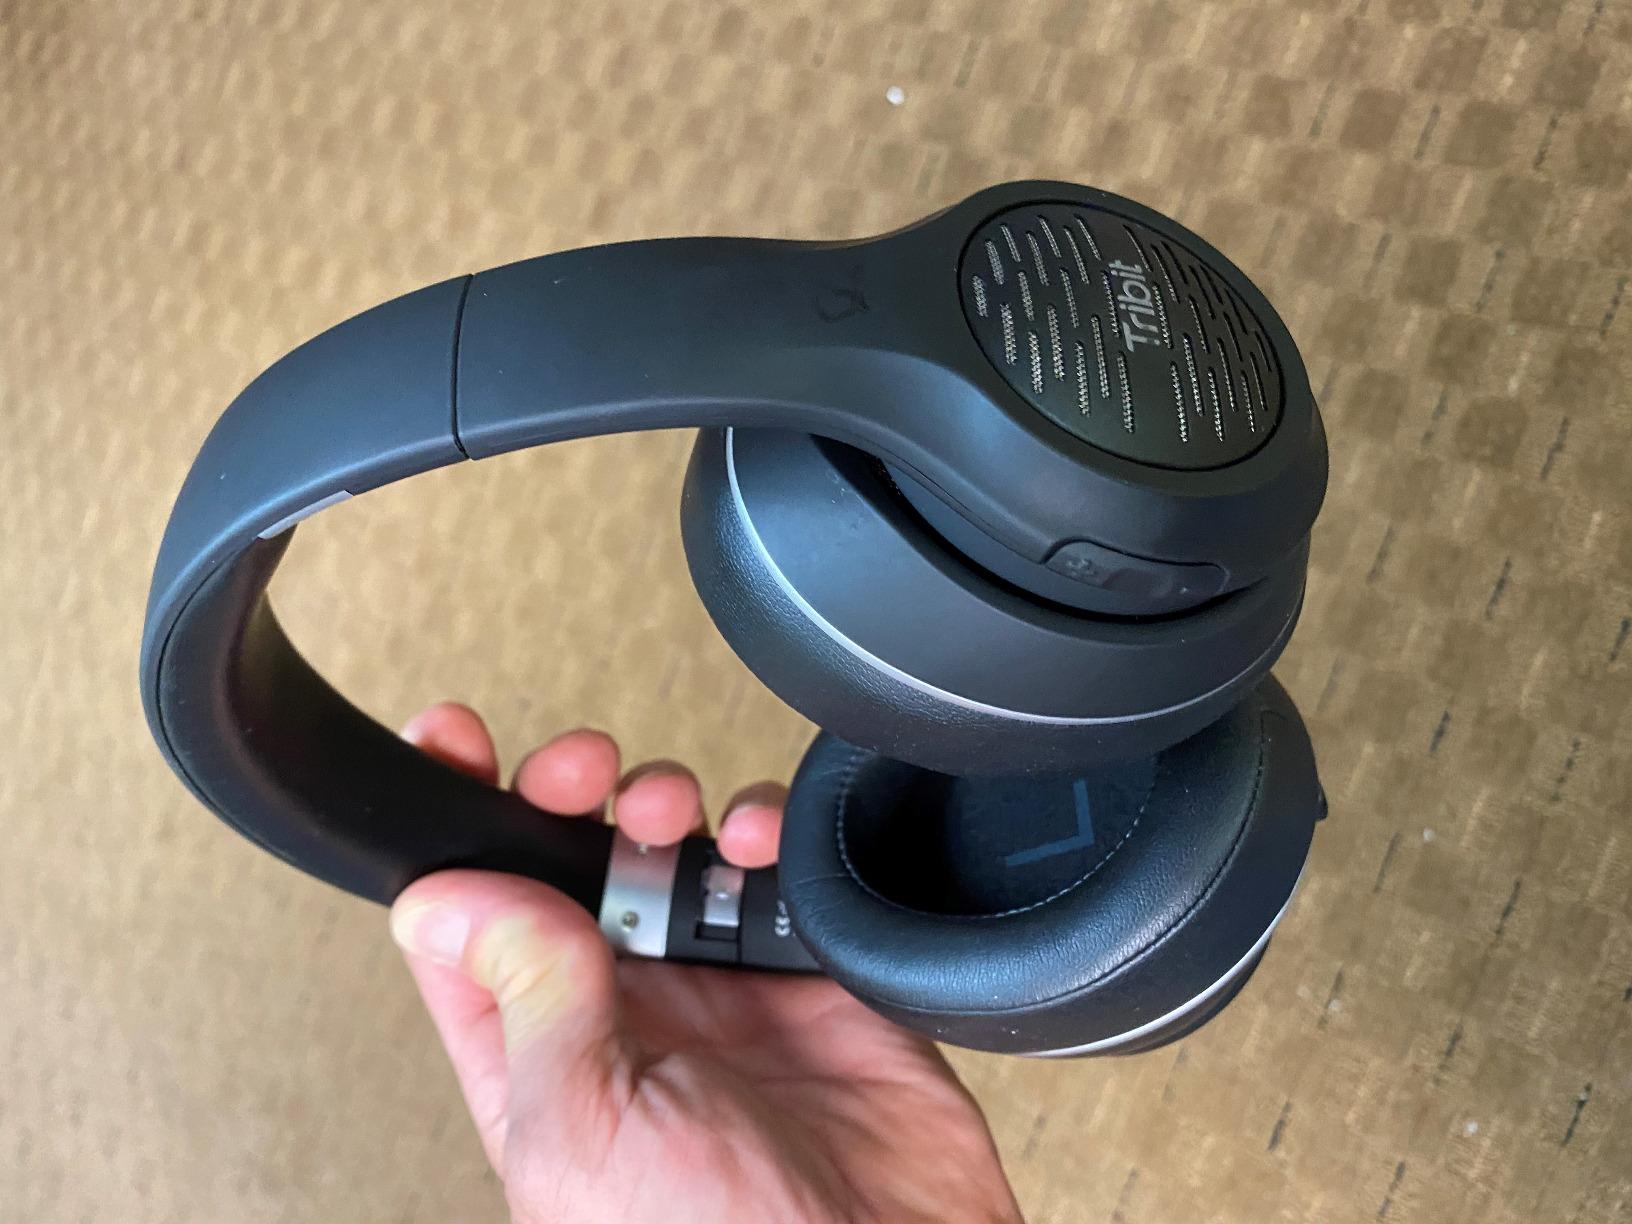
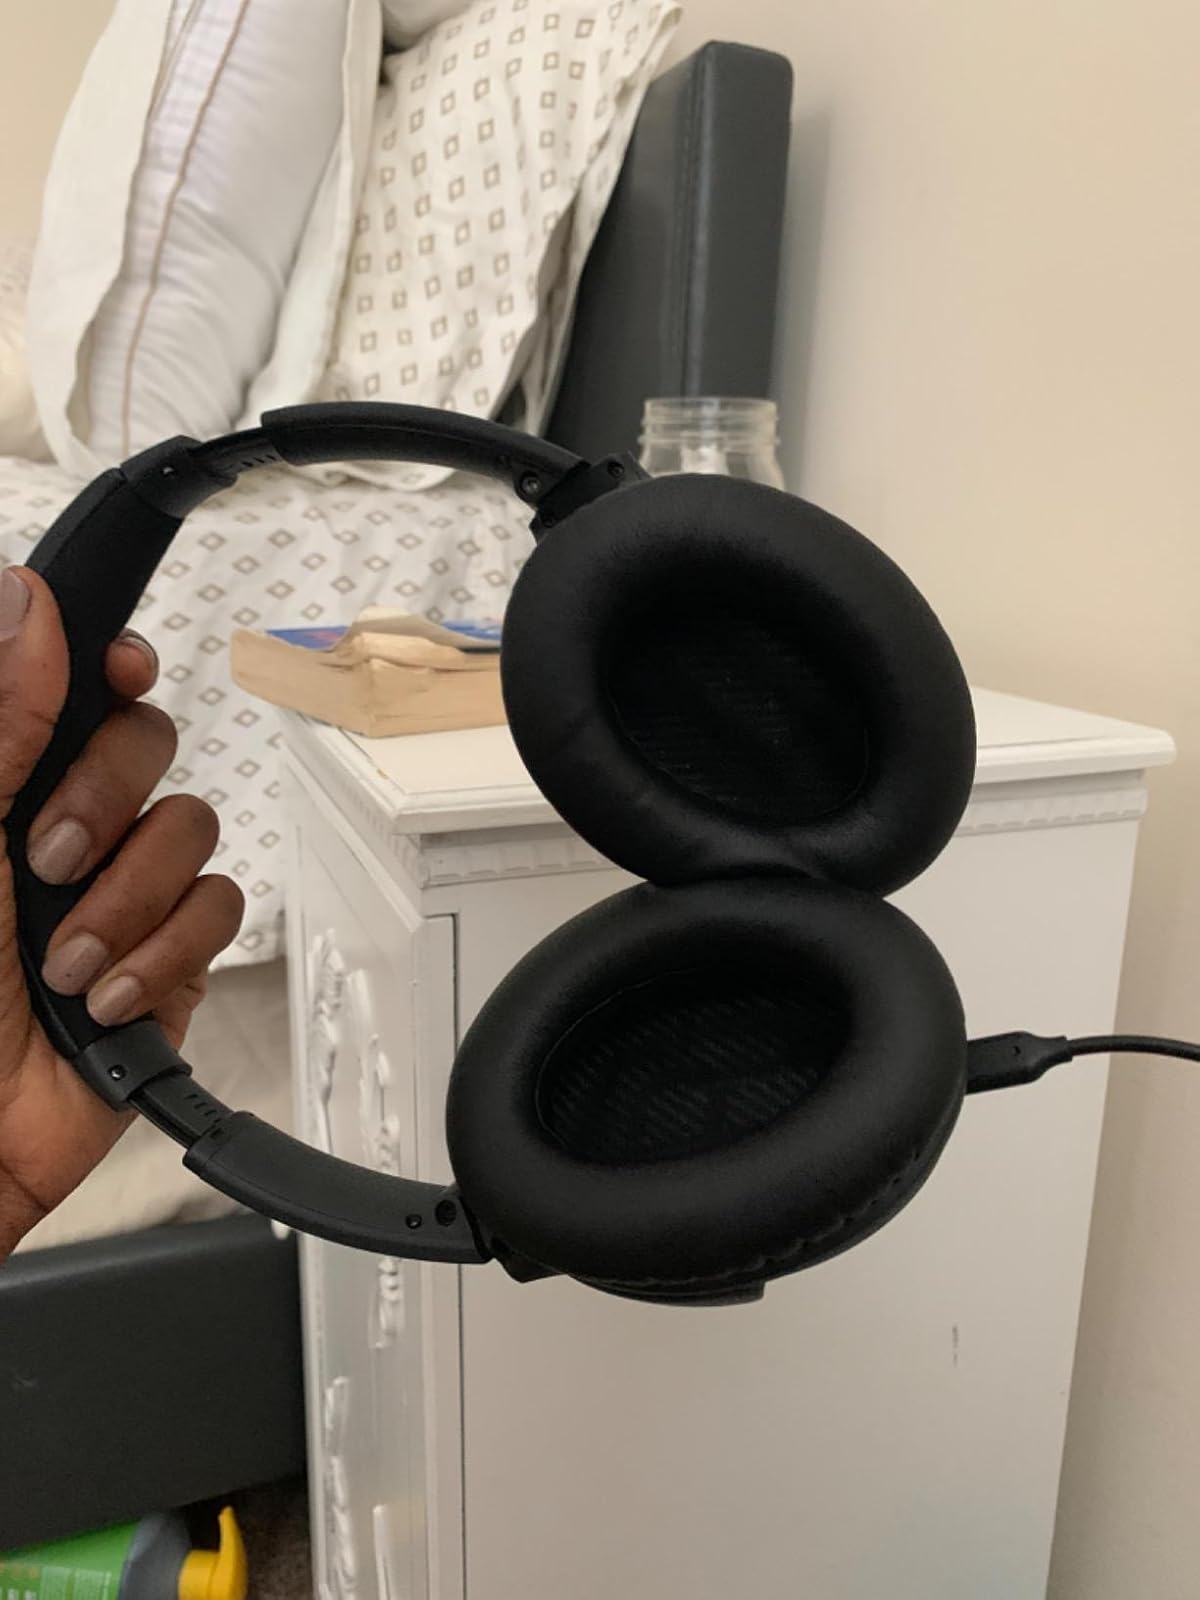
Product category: headphones
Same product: no